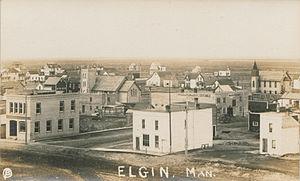
Elgin est une communauté du Manitoba située au sud-ouest de la province dans la municipalité rurale de Whitewater.